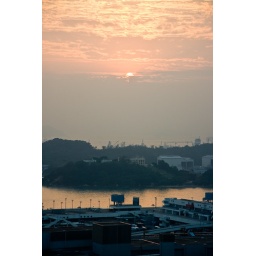
The view from the roof of my apartment building looking west in Sham Shui Po, Hong Kong